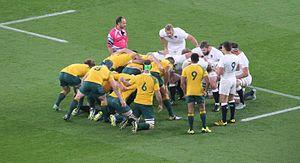
Michael Hooper, né le 29 octobre 1991 à Sydney en Australie, est un joueur de rugby à XV évoluant au poste de troisième ligne aile. Il est international australien depuis 2012. Avec les Wallabies, il remporte le Rugby Championship 2015 puis s'incline en finale de la coupe du monde 2015. Il joue en Super 15 avec les Waratahs après avoir évolué auparavant avec les Brumbies. Il remporte avec les Waratahs l'édition 2014 du Super XV.